Sultana N. Nahar

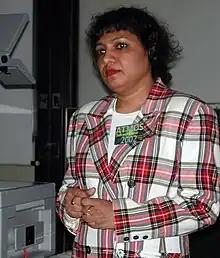
Nahar giving a talk in Germany

Sultana Nurun Nahar is a Bangladeshi-American physicist. She is a research scientist in the Department of Astronomy at Ohio State University.